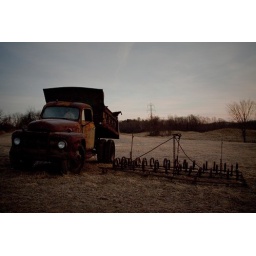
This was sitting on the side of a road in Brunswick. Taken at daybreak with my new 50d.